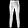
Label: Trouser